Han Lammers

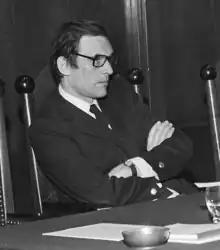
Lammers in 1971

Johannes Christiaan Jan ("Han") Lammers (10 September 1931 – 5 July 2000) was a Dutch journalist and politician who served as the first Queen's Commissioner of Flevoland from 1986 to 1996. A member of the Labor Party, he previously served as Mayor of Almere from 1984 to 1986, Landdrost of the Southern IJsselmeerpolders from 1976 to 1984, and as an Alderman of Amsterdam from 1970 to 1976.